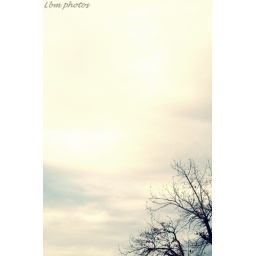
Blue sky and tree in the afternoon.